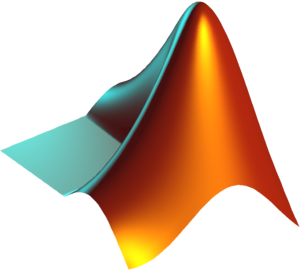
MATLAB
MATLAB Logo
MATLAB er et matematik-computerprogram som fokuserer på anvendelsen af matricer og vektorer. Deraf navnet MATrix LABoratory.